Great British Energy – Nuclear

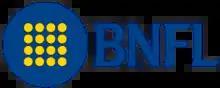
BNFL logotype

The former BNFL logotype was created in 1996 by Lloyd Northover, the British design consultancy founded by John Lloyd and Jim Northover.